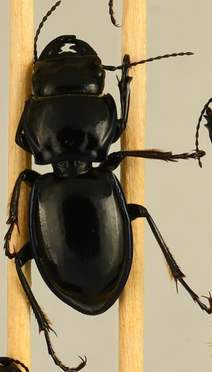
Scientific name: Pasimachus elongatus
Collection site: Central Plains Experimental Range Site (CPER), plot CPER_002